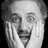
Emotion: surprise